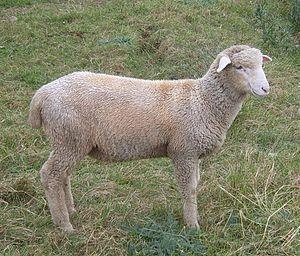
Le mouton Columbia est l'une des premières races de moutons développée aux États-Unis. Il est le produit de la recherche universitaire et du Département de l'Agriculture des États-Unis et était destiné à améliorer les races pour trouver une race spécialement adaptée à l'ouest du pays. À partir de 1912, des béliers Lincolns ont été croisés avec des brebis mérinos de Rambouillet.
Le cheptel ovin mondial compte un milliard de têtes. Classées par pays, voici une liste des principales races de moutons connues :